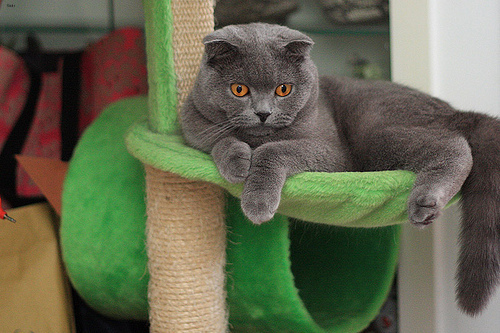
Breed: british shorthair